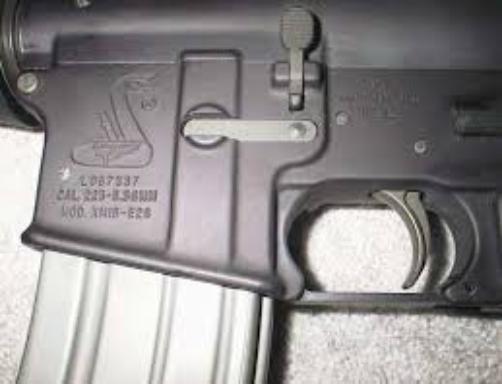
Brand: Bushmaster
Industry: Others